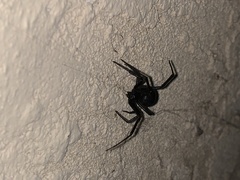
Species: Lactrodectus_hesperus